Coastal coal-carrying trade of New South Wales

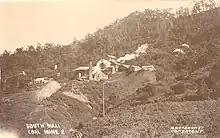
South Bulli Colliery (date unknown, within 1900–1927) (photographer: Broadhurst, William Henry, 1855–1927, from collection of the State Library of N.S.W.)

Ships bound for the river ports of Newcastle (Port Hunter), Stockton, Carrington, Port Waratah, Hexham and Morpeth had first to enter the river mouth between Nobbys Head and Stockton